Al-Shaykh Muwannis

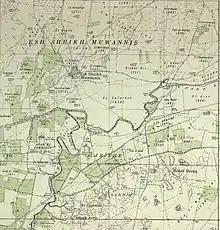
Survey of Palestine 1932 1:20,000

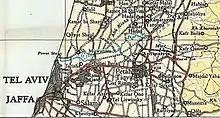
Survey of Palestine 1945 1:250,000

There were two schools in the village, a boys' school built in 1932 and a girls' school built in 1943. 266 students were registered in these schools in 1945. The villagers worked in agriculture, particularly citrus cultivation. In the 1945 statistics, 3,749 dunums were used for growing citrus and bananas, and 7,165 dunums of village land was used for cereals. 66 dunums were irrigated or used for orchards, irrigation water was drawn from al-Awja river and a large number of artesian wells. 41 dunams of village lands were classified as built-up areas.